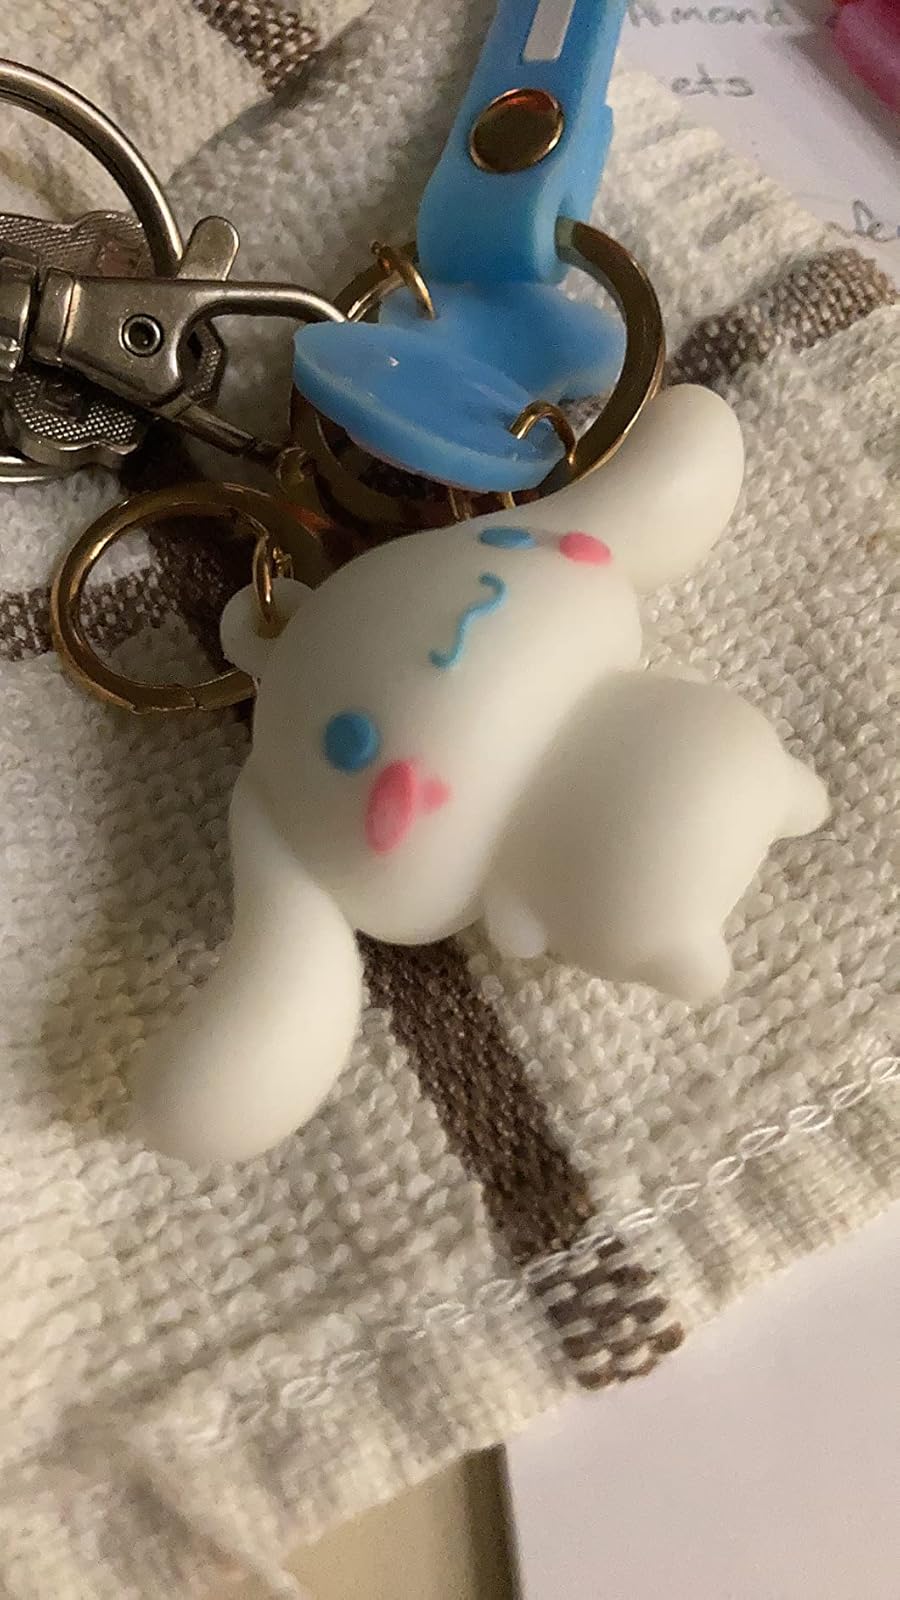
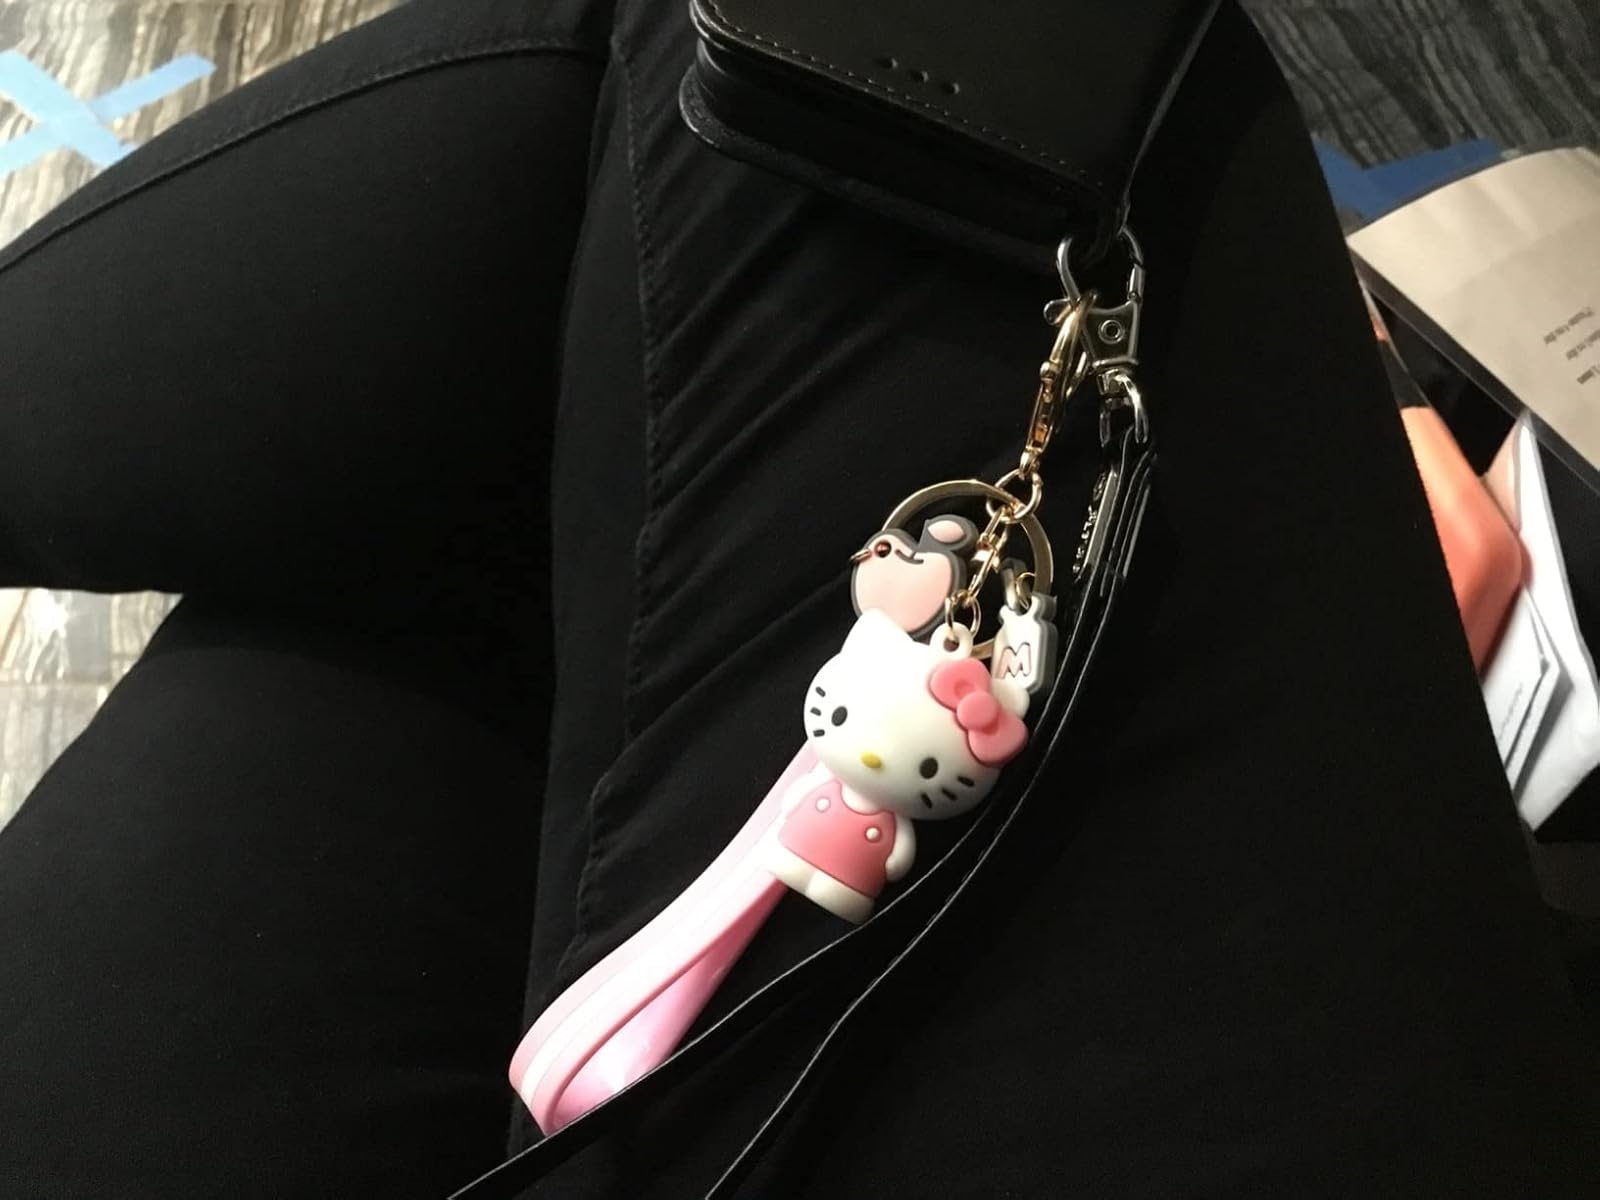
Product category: accessories_keychain
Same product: no